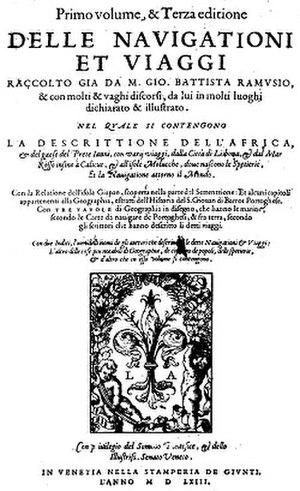
Le Devisement du monde, que l'on trouve aussi sous d'autres titres comme Le Livre des merveilles ou Le Livre de Marco Polo, retrace les aventures de l’explorateur marchand vénitien Marco Polo qui est allé jusqu'en Chine, a vécu à la cour du grand Kubilai Khan et en est revenu en 1295. L'ouvrage est écrit en 1298 sous la dictée de Marco Polo par Rustichello de Pise, écrivain italien de langue franco-vénitienne. Les deux étaient emprisonnés à Gênes, capturés à l'issue de différentes batailles entre leurs Républiques.